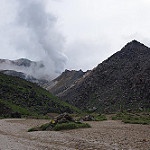
Scene: Outdoor